7th (Merionethshire and Montgomeryshire) Battalion, Royal Welch Fusiliers

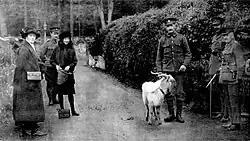
A white goat, the traditional mascot of the Royal Welsh Fusiliers, was presented by King George V to the 7th (Reserve) Battalion (soon to be retitled 2/7th Bn) while they were training at Newtown in November 1914. On the left of the photograph are Lady Magdalen Herbert, sister of the Earl of Powis, Deputy lieutenant of Montgomeryshire, and his younger daughter Lady Hermione Herbert.

The 2/7th (Merionethshire & Montgomeryshire) Bn formed at Newtown on 11 September 1914. It was assigned to 203rd (2nd North Wales) Brigade in 68th (2nd Welsh) Division, which began to assemble at Northampton in April 1915. It replaced the 53rd (W) Division at Bedford in July. Training was made difficult by the lack of arms and equipment, and the need to supply drafts to the 1st Line units. At first the men were issued with obsolete .256-in Japanese Ariska rifles for training. In July the battalions were reorganised and the Home Service-only men were transferred to Provisional units (47th Provisional Bn, later 23rd Battalion, Royal Welch Fusiliers, in the case of the RWF's TF battalions). By November the 2nd Line battalions were so weak that their establishment was reduced to 600 men. Late in 1915 the 68th (2nd W) Division's battalions handed over their Japanese rifles to the provisional battalions and were issued with some old Lee–Enfield rifles converted to charger loading.